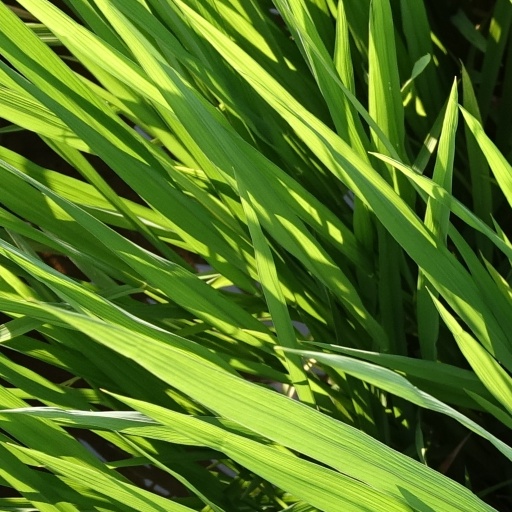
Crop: rice